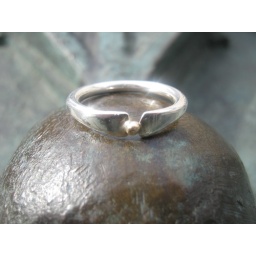
silver ring with gold ball set in the middle